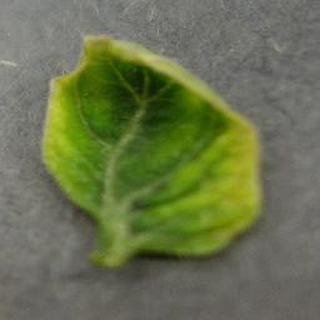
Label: tomato_yellow_leaf_curl_virus